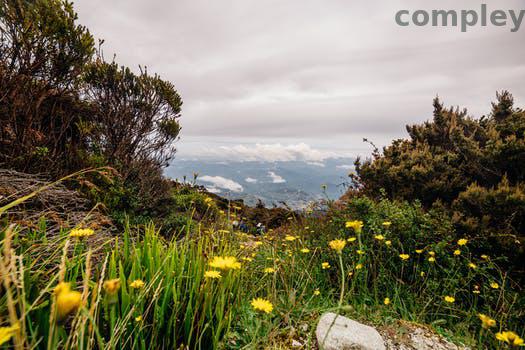
Label: Watermark